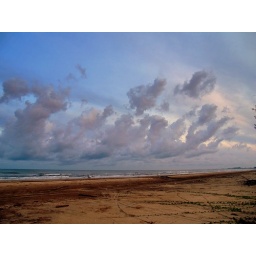
phalanx of puffy clouds pushing over the Lutong beach - 6 am